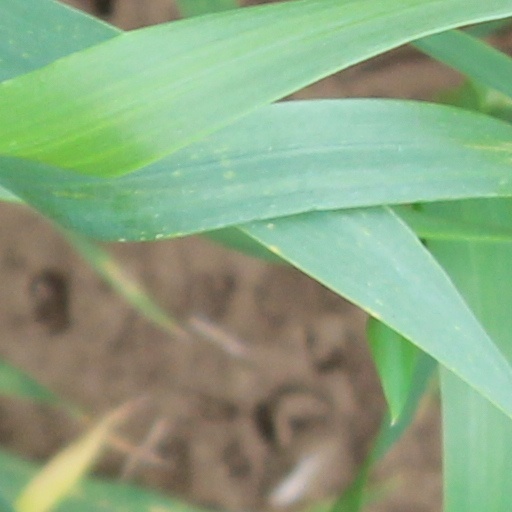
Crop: wheat